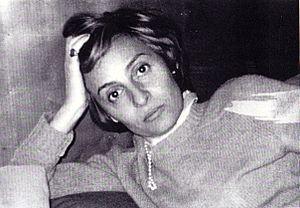
Simone (1970 ou 1980
Simone Benmussa est une metteuse en scène, dramaturge, scénographe et écrivain française.